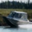
Label: ship